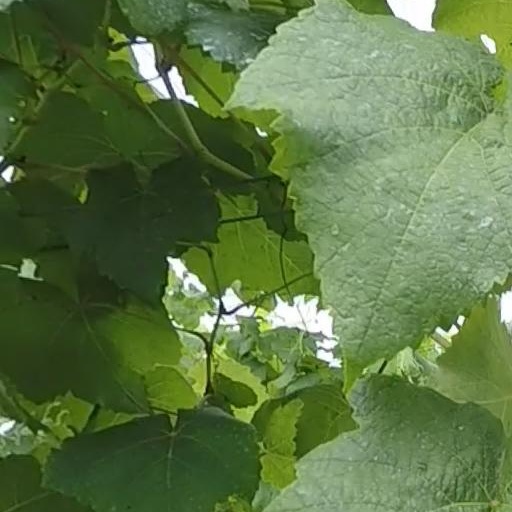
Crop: grape